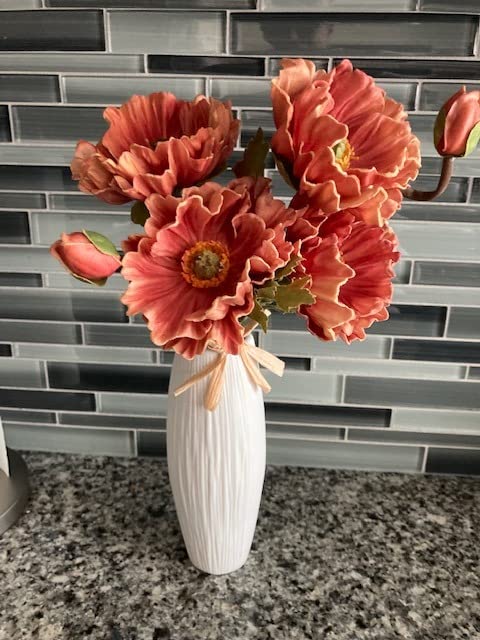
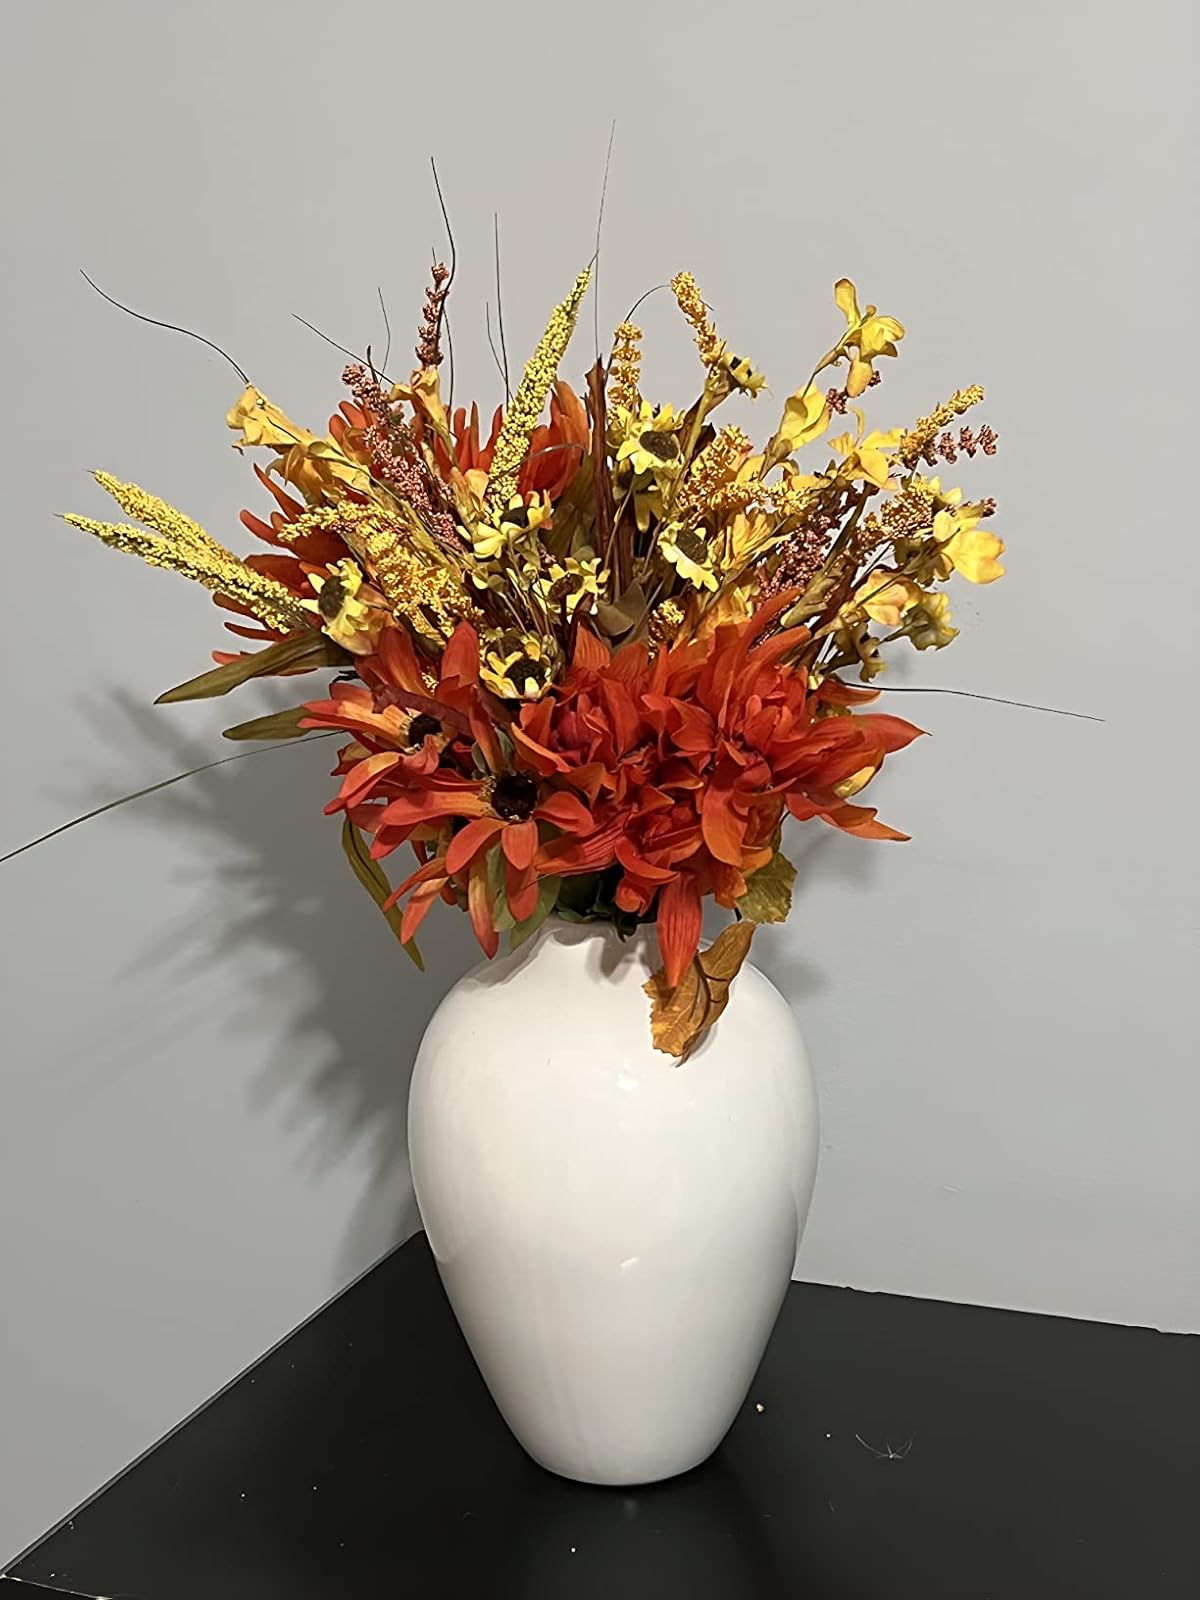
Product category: vase
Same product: no